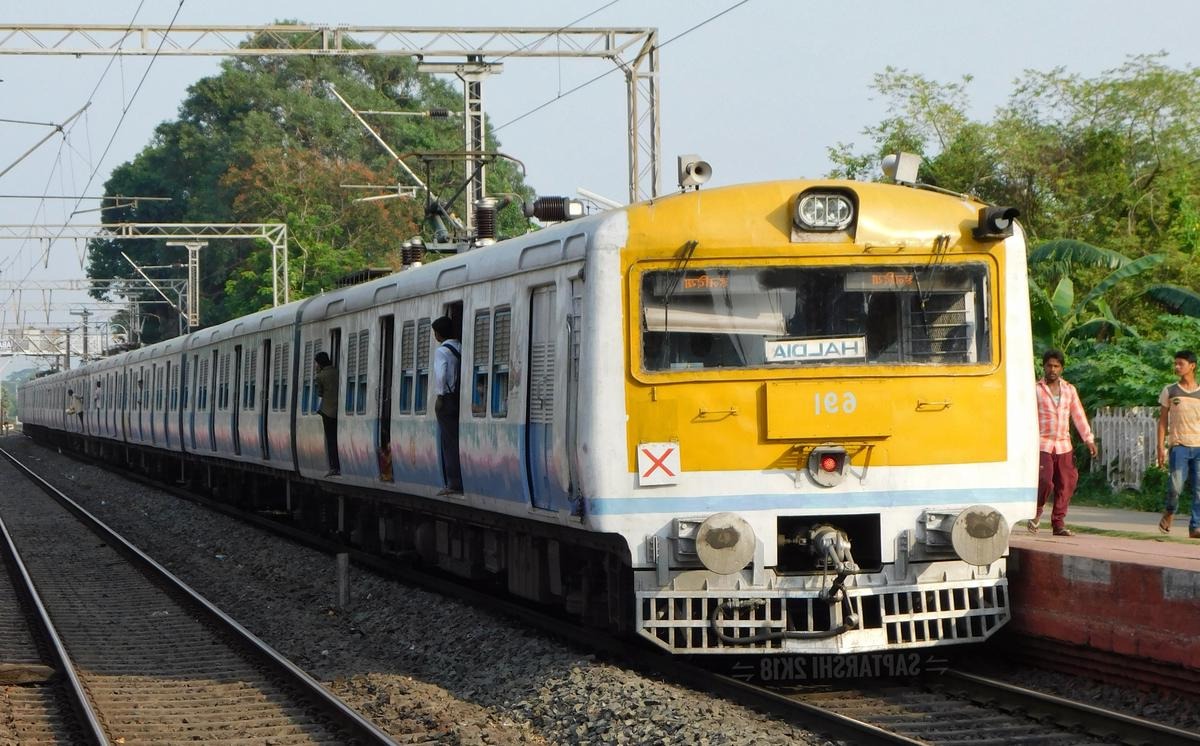
Vehicle type: Trains